Sexual intercourse

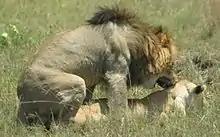
A pair of lions copulating in the Maasai Mara, Kenya

Robert Francoeur et al. stated that "prior to the 1970s, rape definitions of sex often included only penile-vaginal sexual intercourse." Authors Pamela J. Kalbfleisch and Michael J. Cody stated that this made it so that if "sex means penile-vaginal intercourse, then rape means forced penile-vaginal intercourse, and other sexual behaviors – such as fondling a person's genitals without her or his consent, forced oral sex, and same-sex coercion – are not considered rape"; they stated that "although some other forms of forced sexual contact are included within the legal category of sodomy (e.g., anal penetration and oral-genital contact), many unwanted sexual contacts have no legal grounding as rape in some states". Ken Plumber argued that the legal meaning "of rape in most countries is unlawful sexual intercourse which means the penis must penetrate the vagina" and that "other forms of sexual violence towards women such as forced oral sex or anal intercourse, or the insertion of other objects into the vagina, constitute the 'less serious' crime of sexual assault".